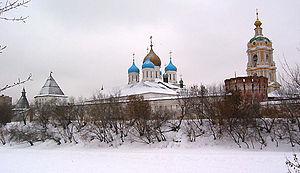
Le grand-duc Serge Alexandrovitch, né le 10 mai 1857 à Tsarskoïe Selo et mort le 17 février 1905 à Moscou, est le cinquième fils de l'empereur Alexandre II de Russie. Il a été grand-duc de Russie, membre du Conseil d'Empire, général de corps d'armée, maire de Moscou, commandant de la région militaire de Moscou, et gouverneur général de Moscou.
Le monastère Novospasski est l'un des monastères fortifiés de l'Anneau d'or, au sud-est de Moscou.
Liste des églises orthodoxes et des clochers les plus hauts du monde dont la hauteur dépasse 70 mètres.